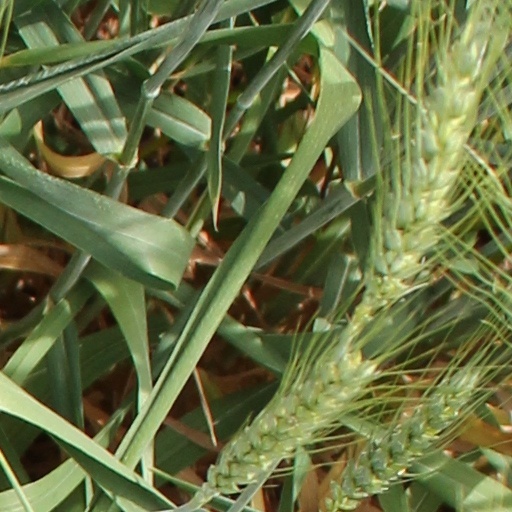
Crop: wheat